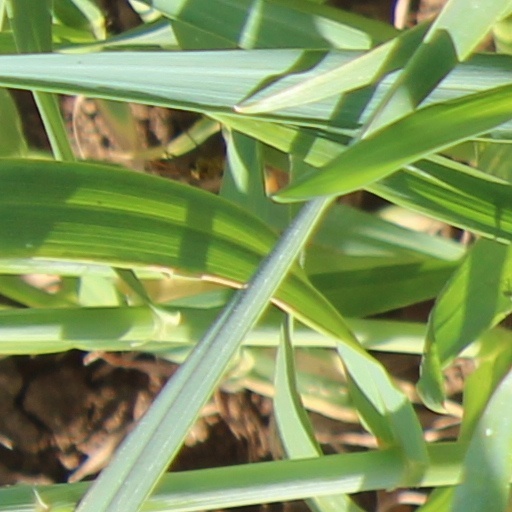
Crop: wheat